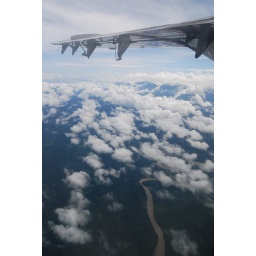
Baram river in the aerial shot captured from the twin otter flying us from Miri to Bario.